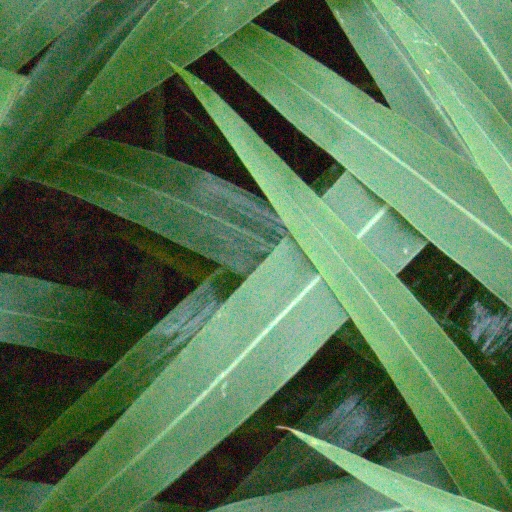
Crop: sorghum